Olfactory receptor neuron

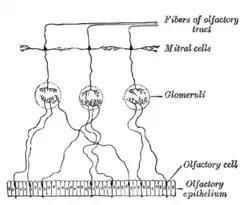
Plan of olfactory neurons

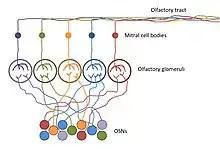
Olfactory sensory neurons (OSNs) express odorant receptors. The axons of OSNs expressing the same odorant receptors converge onto the same glomerulus at the olfactory bulb, allowing for the organization of olfactory information.

An olfactory receptor neuron (ORN), also called an olfactory sensory neuron (OSN), is a sensory neuron within the olfactory system.